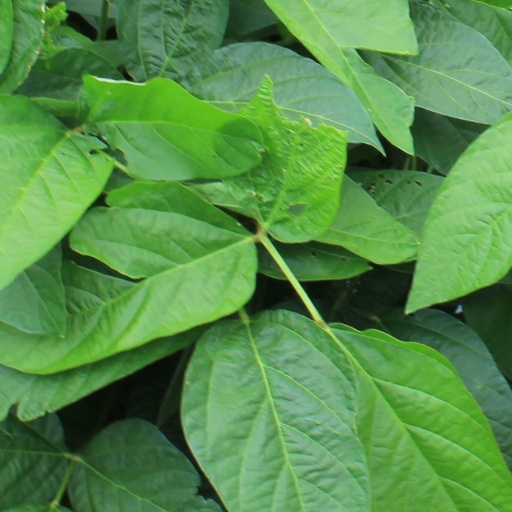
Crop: soybean